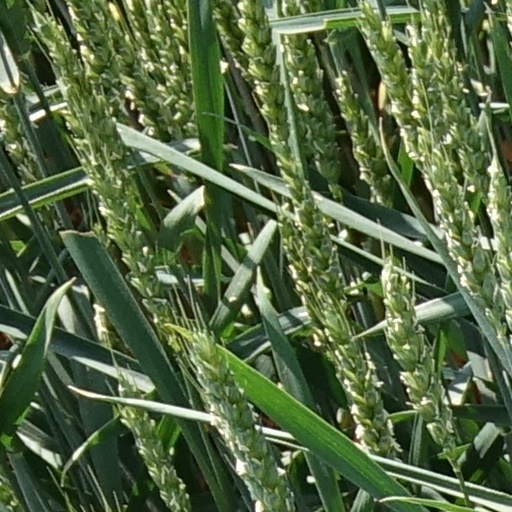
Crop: wheat